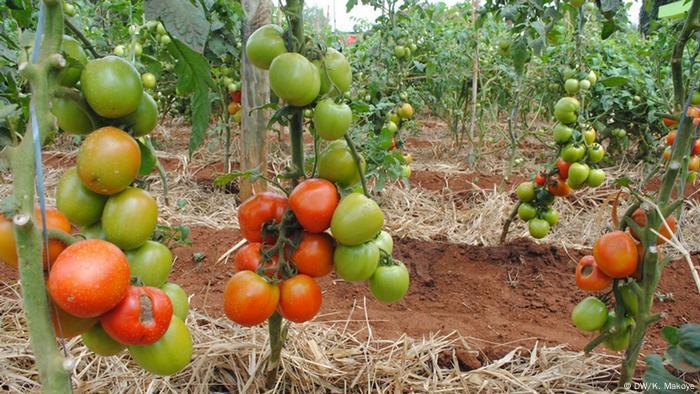
Huu ni ukulima wa viwandani wa nyanya.Kuna nyekundu zaonekana kuiva na kuna za kijani bado kukomaa.Nyasi imekauka imefunika chini kuzuia mizizi.Mchanga wa kahawia upo.